Beauden Barrett

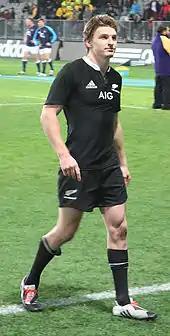
Barrett post the England test in Dunedin, June 2014.

In September 2014, Barrett got the opportunity to start in the All Blacks No. 10 jersey for the first time in his career. He played against Argentina at McLean Park in Napier following an injury to Aaron Cruden. Despite having a tough night with his goal-kicking, succeeding with only one from five attempts, he produced a strong 55-minute performance and were involved in setting up the team's three tries. He was then subbed-off by Colin Slade in the 55th minute. The following week, he was benched for the home-game clash against South Africa and came on to replace Aaron Cruden in the 58th minute of the All Blacks' 14–10 win over South Africa, kicking a successful penalty goal.